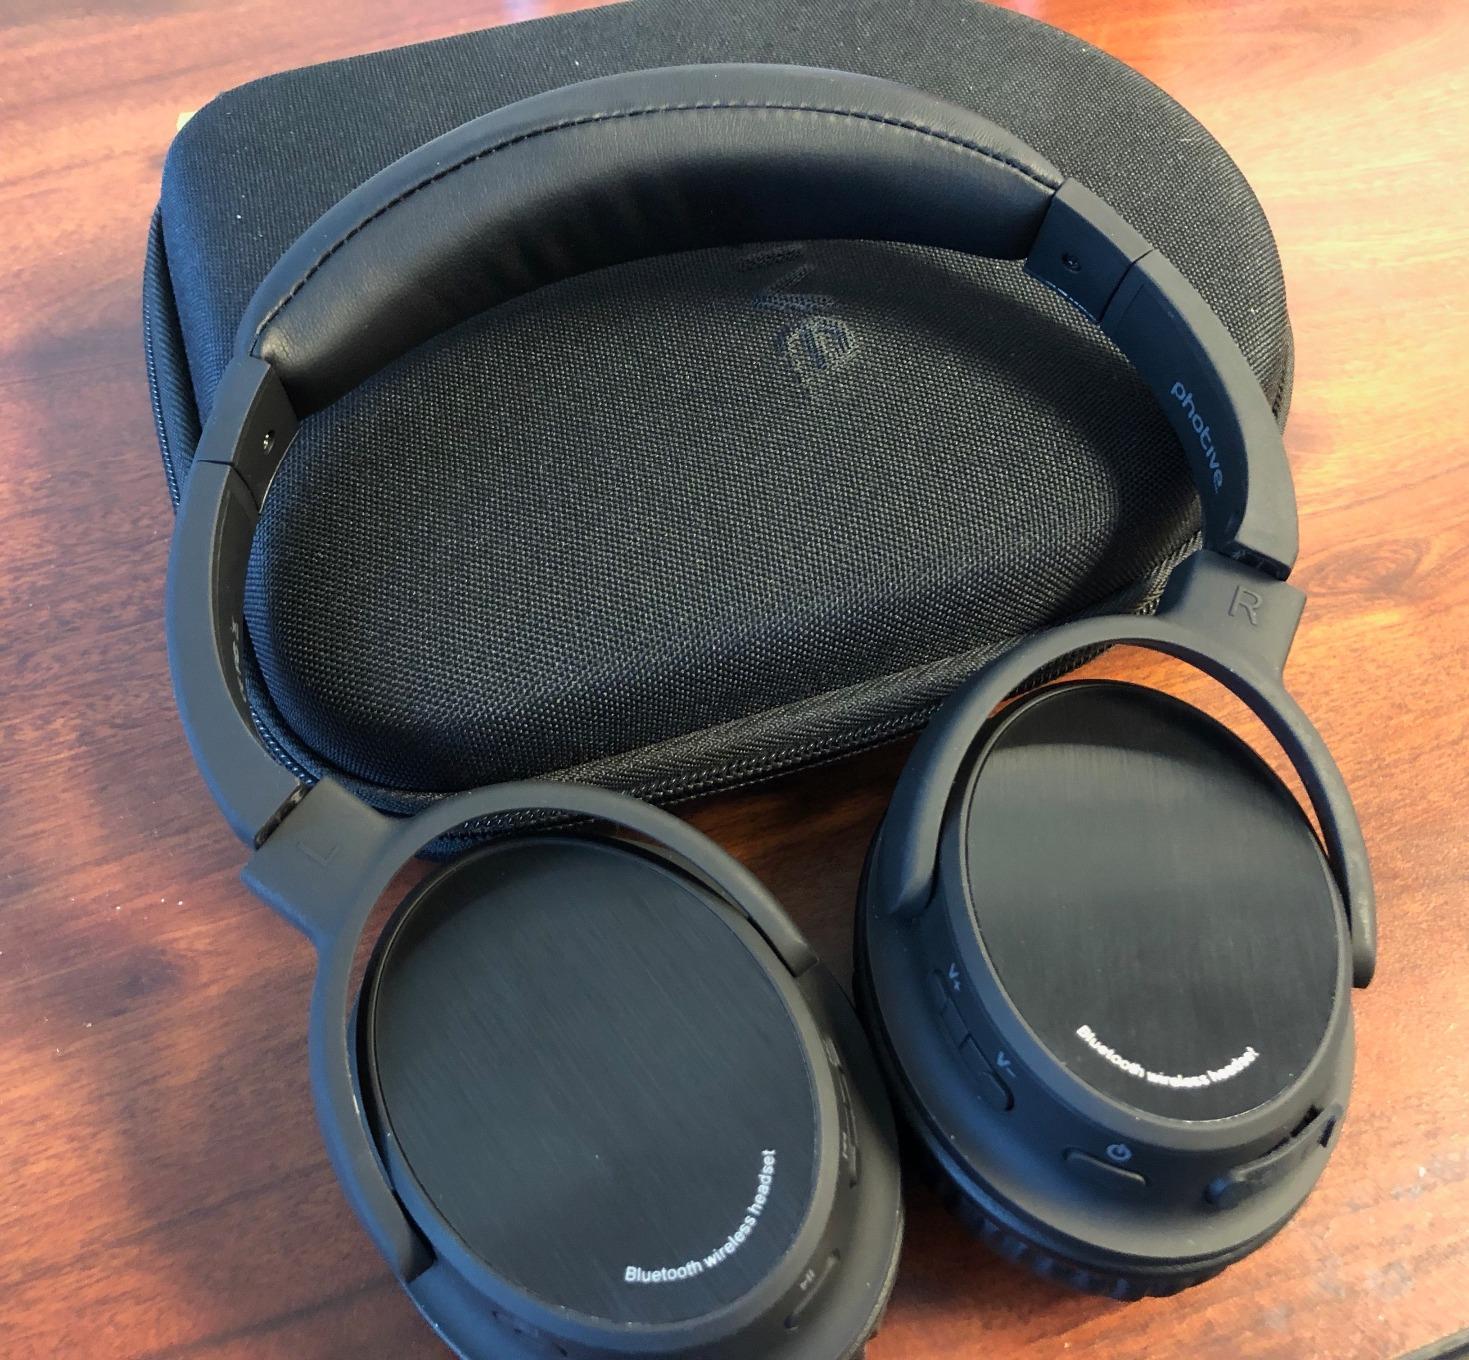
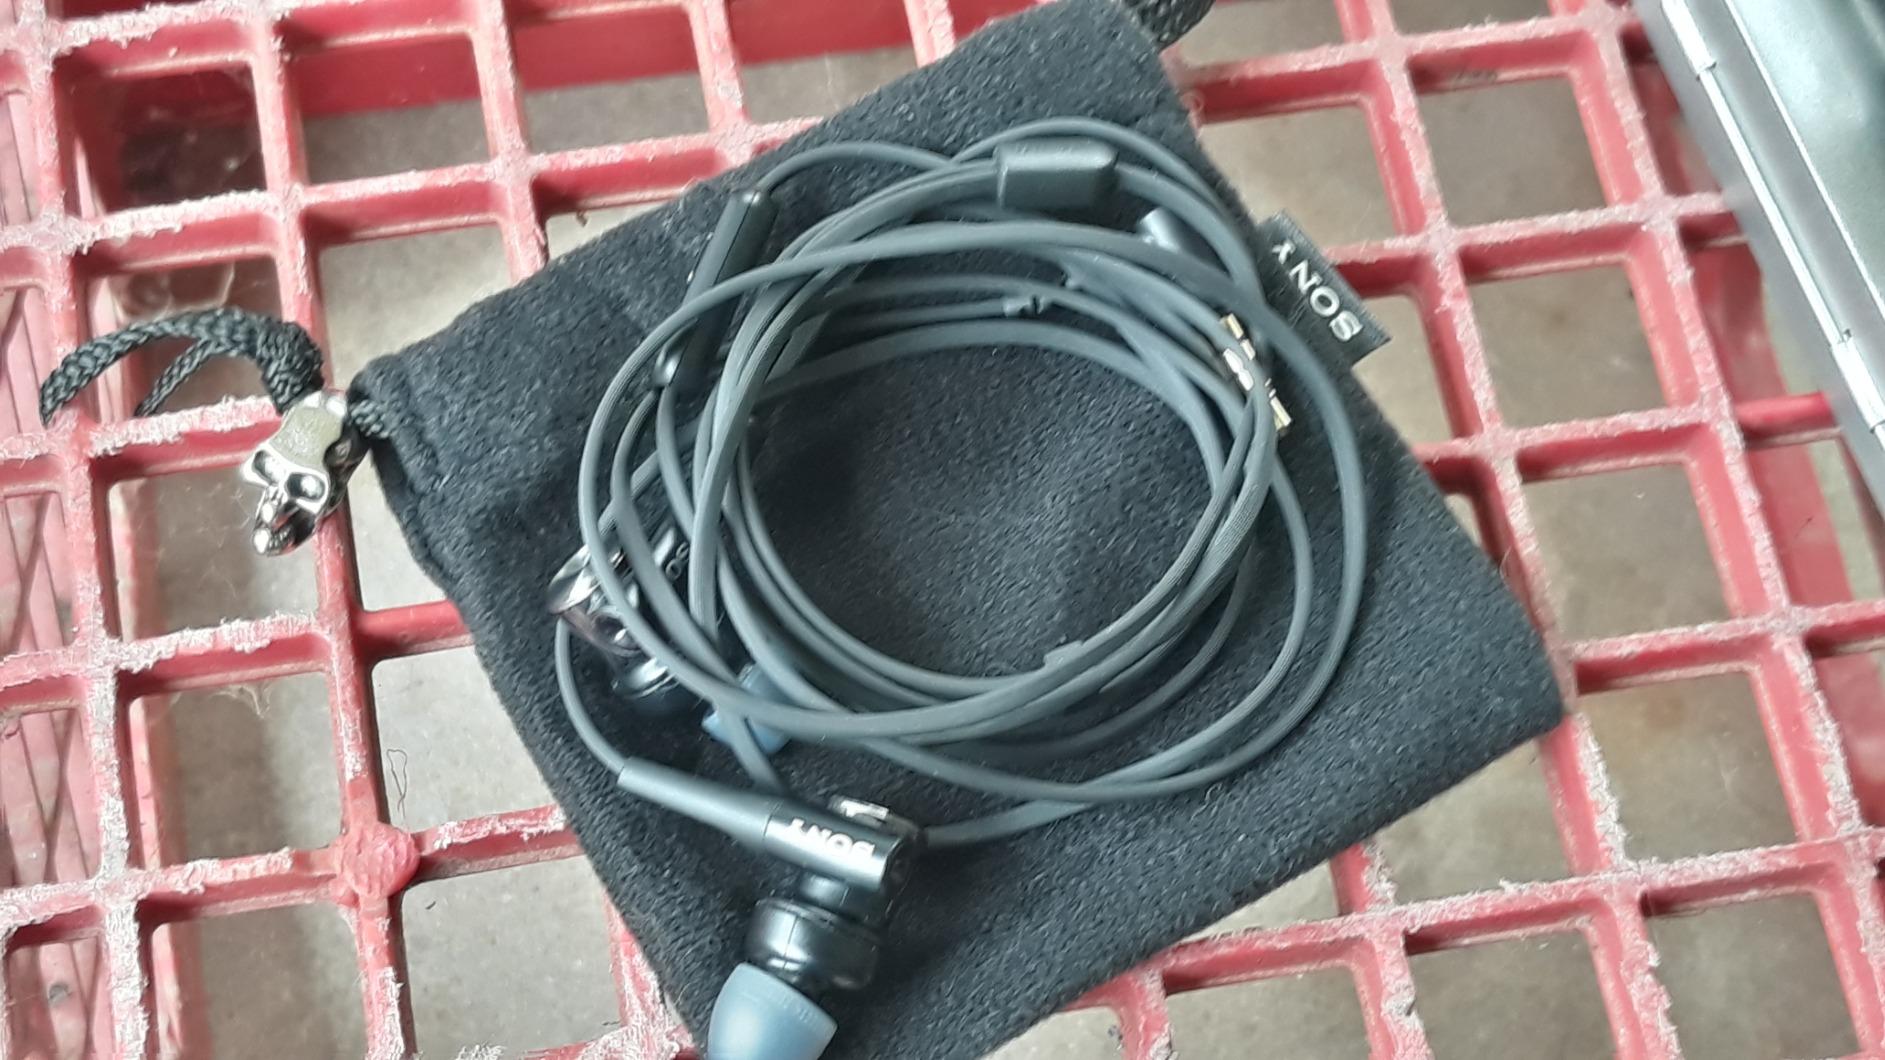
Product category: headphones
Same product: no